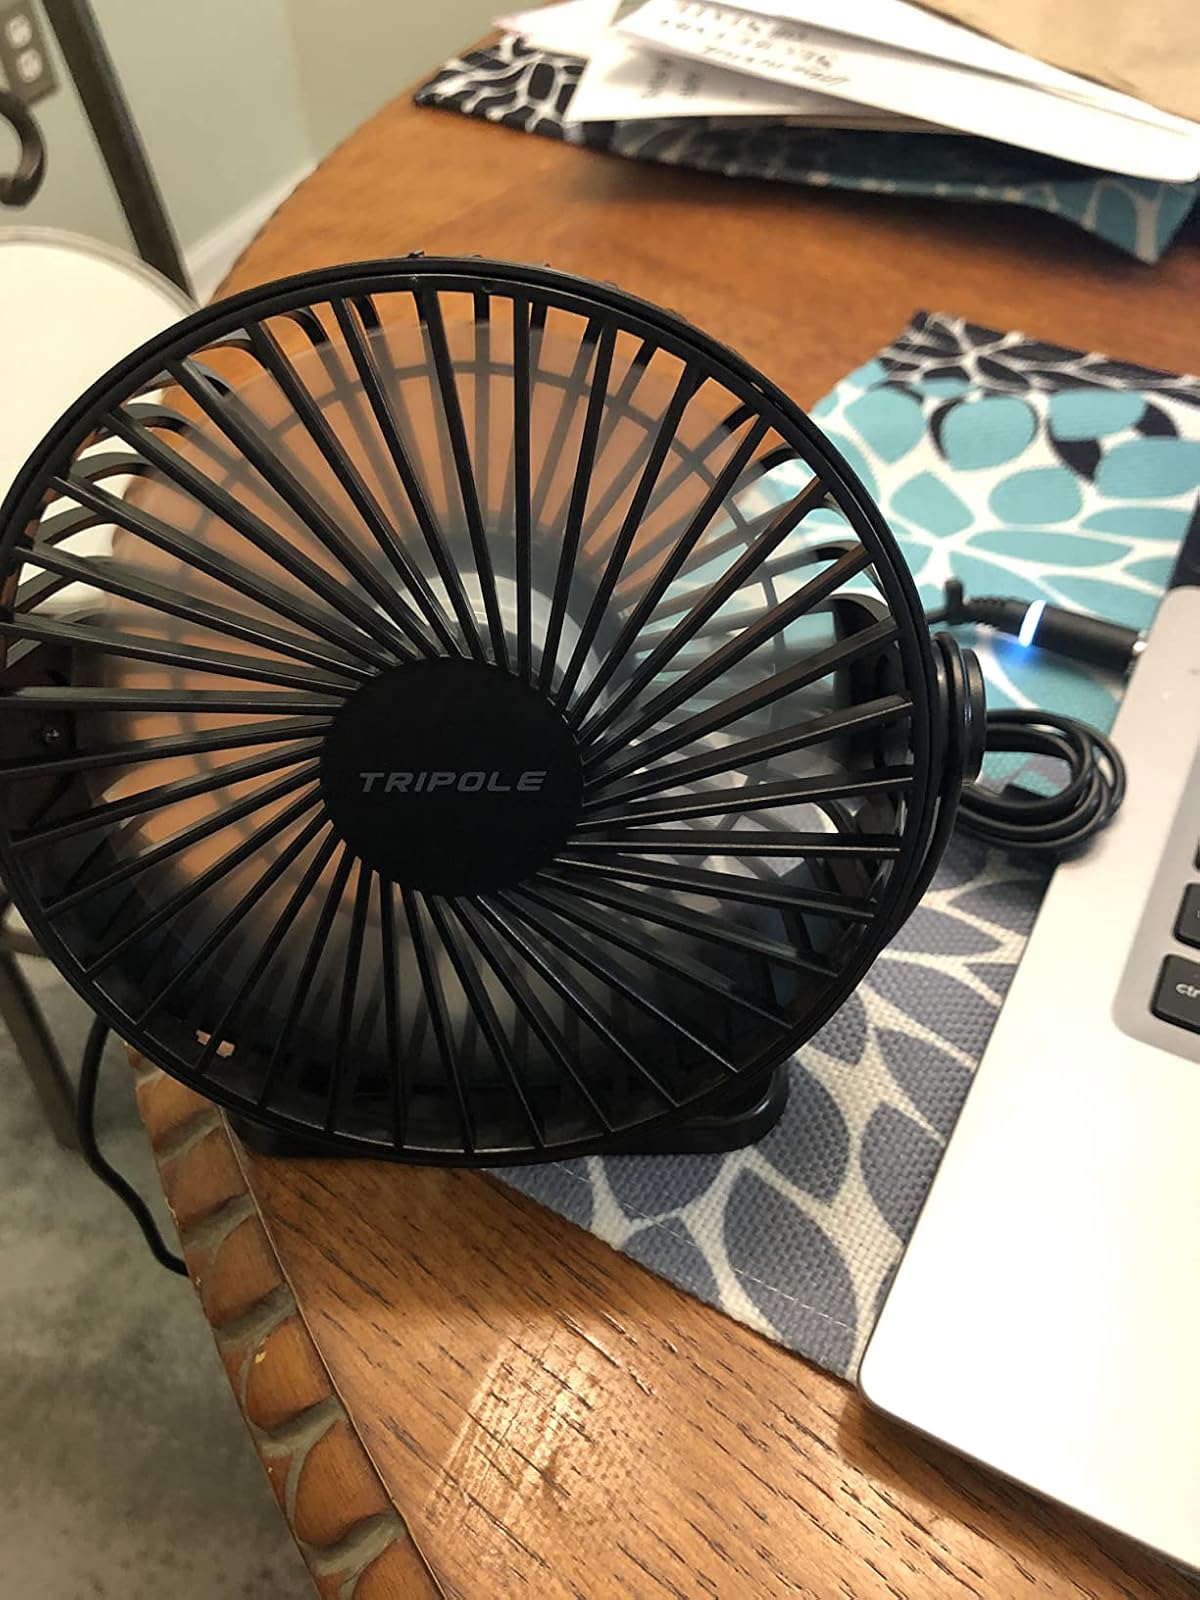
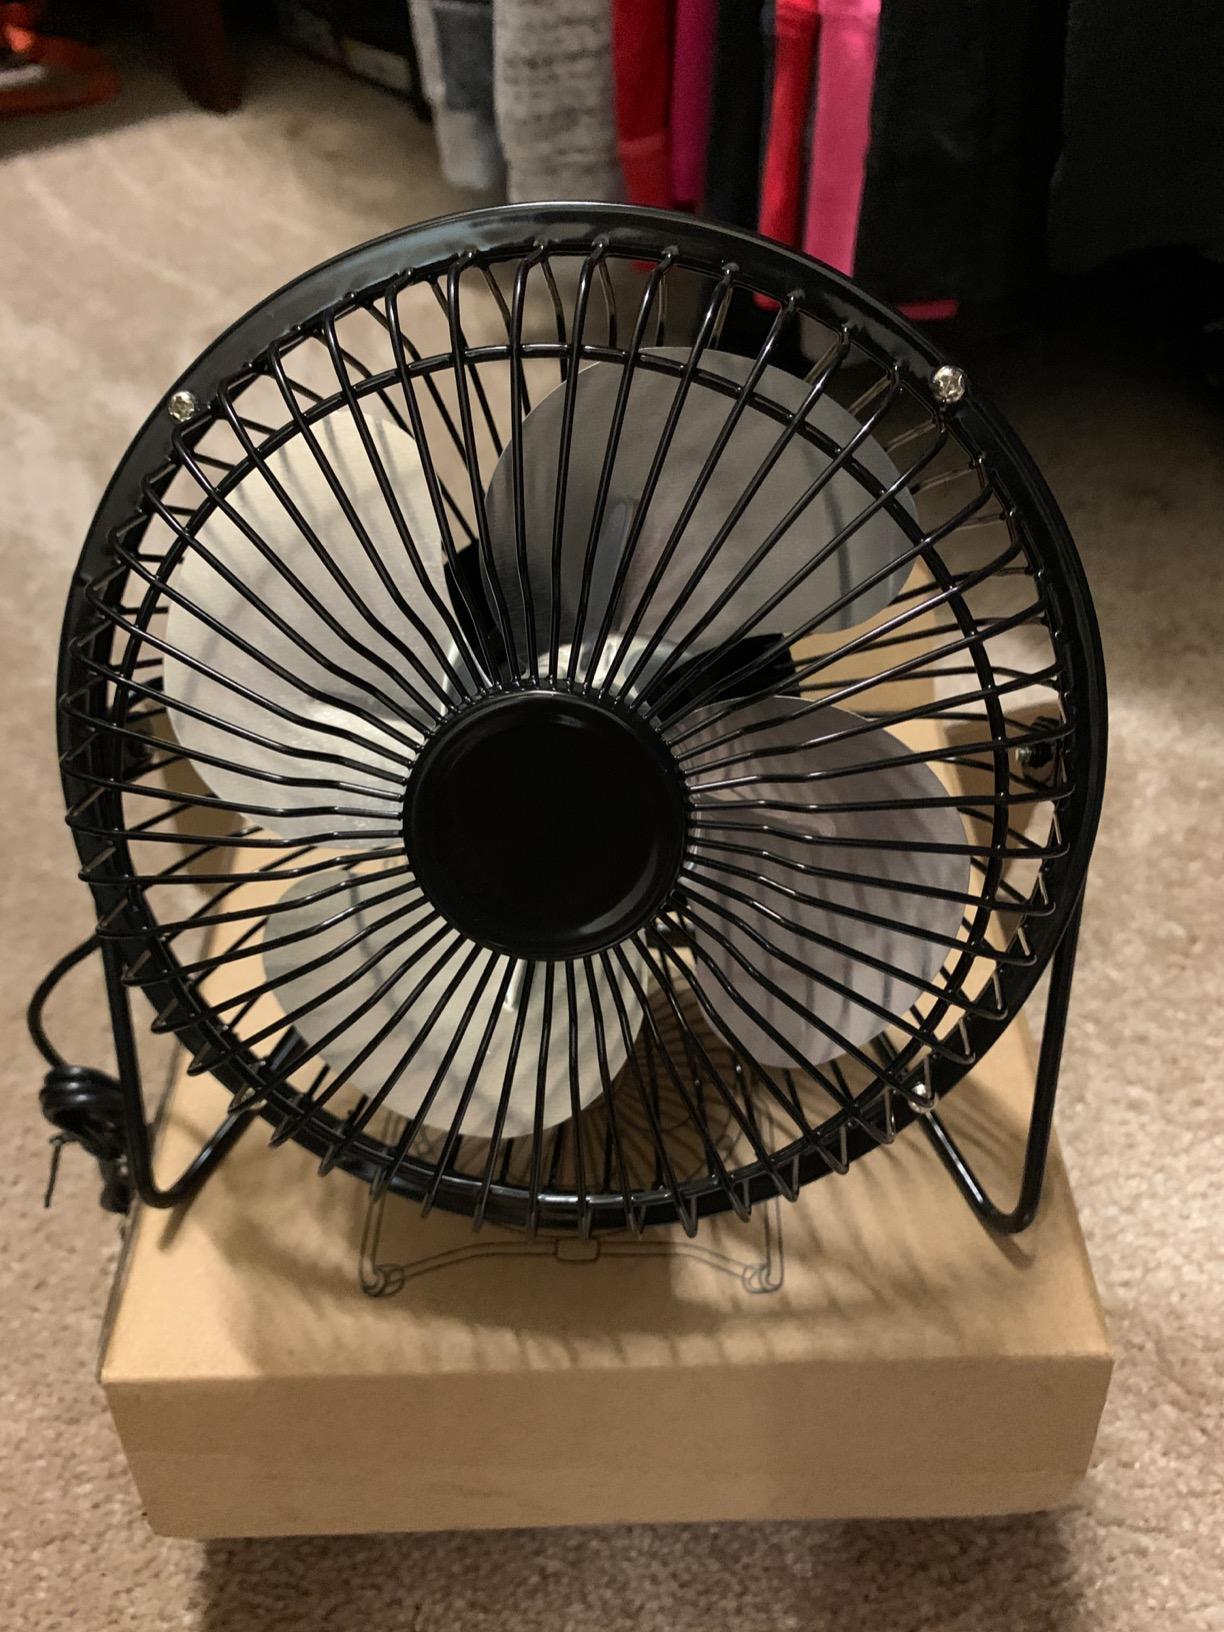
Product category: fan
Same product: no